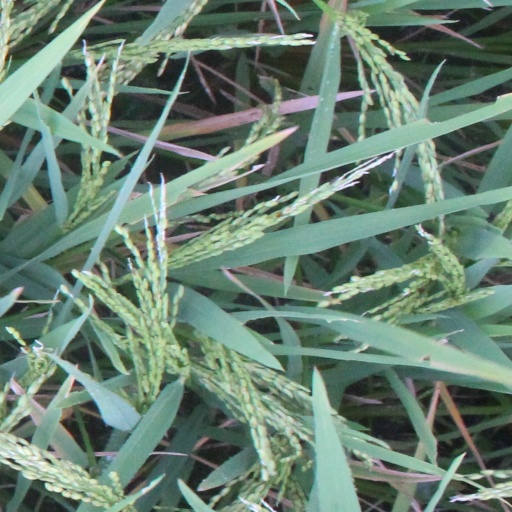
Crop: rice